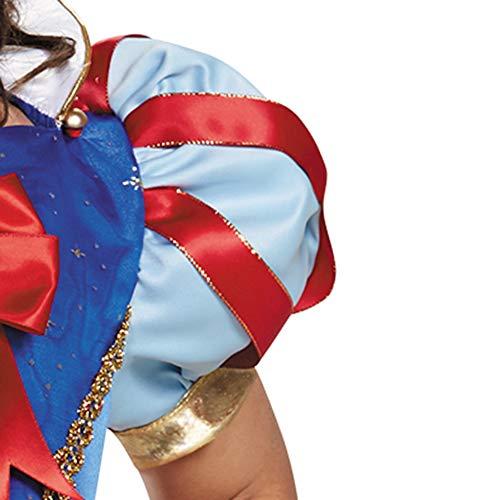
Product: Prestige Disney Princess Snow White Costume, Small/4-6X
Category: Toys & Games | Dress Up & Pretend Play | Costumes
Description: Disney Princess - Snow White.
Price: $49.95
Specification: ProductDimensions:36x14x1inches|ItemWeight:11.4ounces|ShippingWeight:12ounces(Viewshippingratesandpolicies)|DomesticShipping:ItemcanbeshippedwithinU.S.|InternationalShipping:ThisitemcanbeshippedtoselectcountriesoutsideoftheU.S.LearnMore|ASIN:B01BVF6V82|Itemmodelnumber:98444L|Manufacturerrecommendedage:4-6years